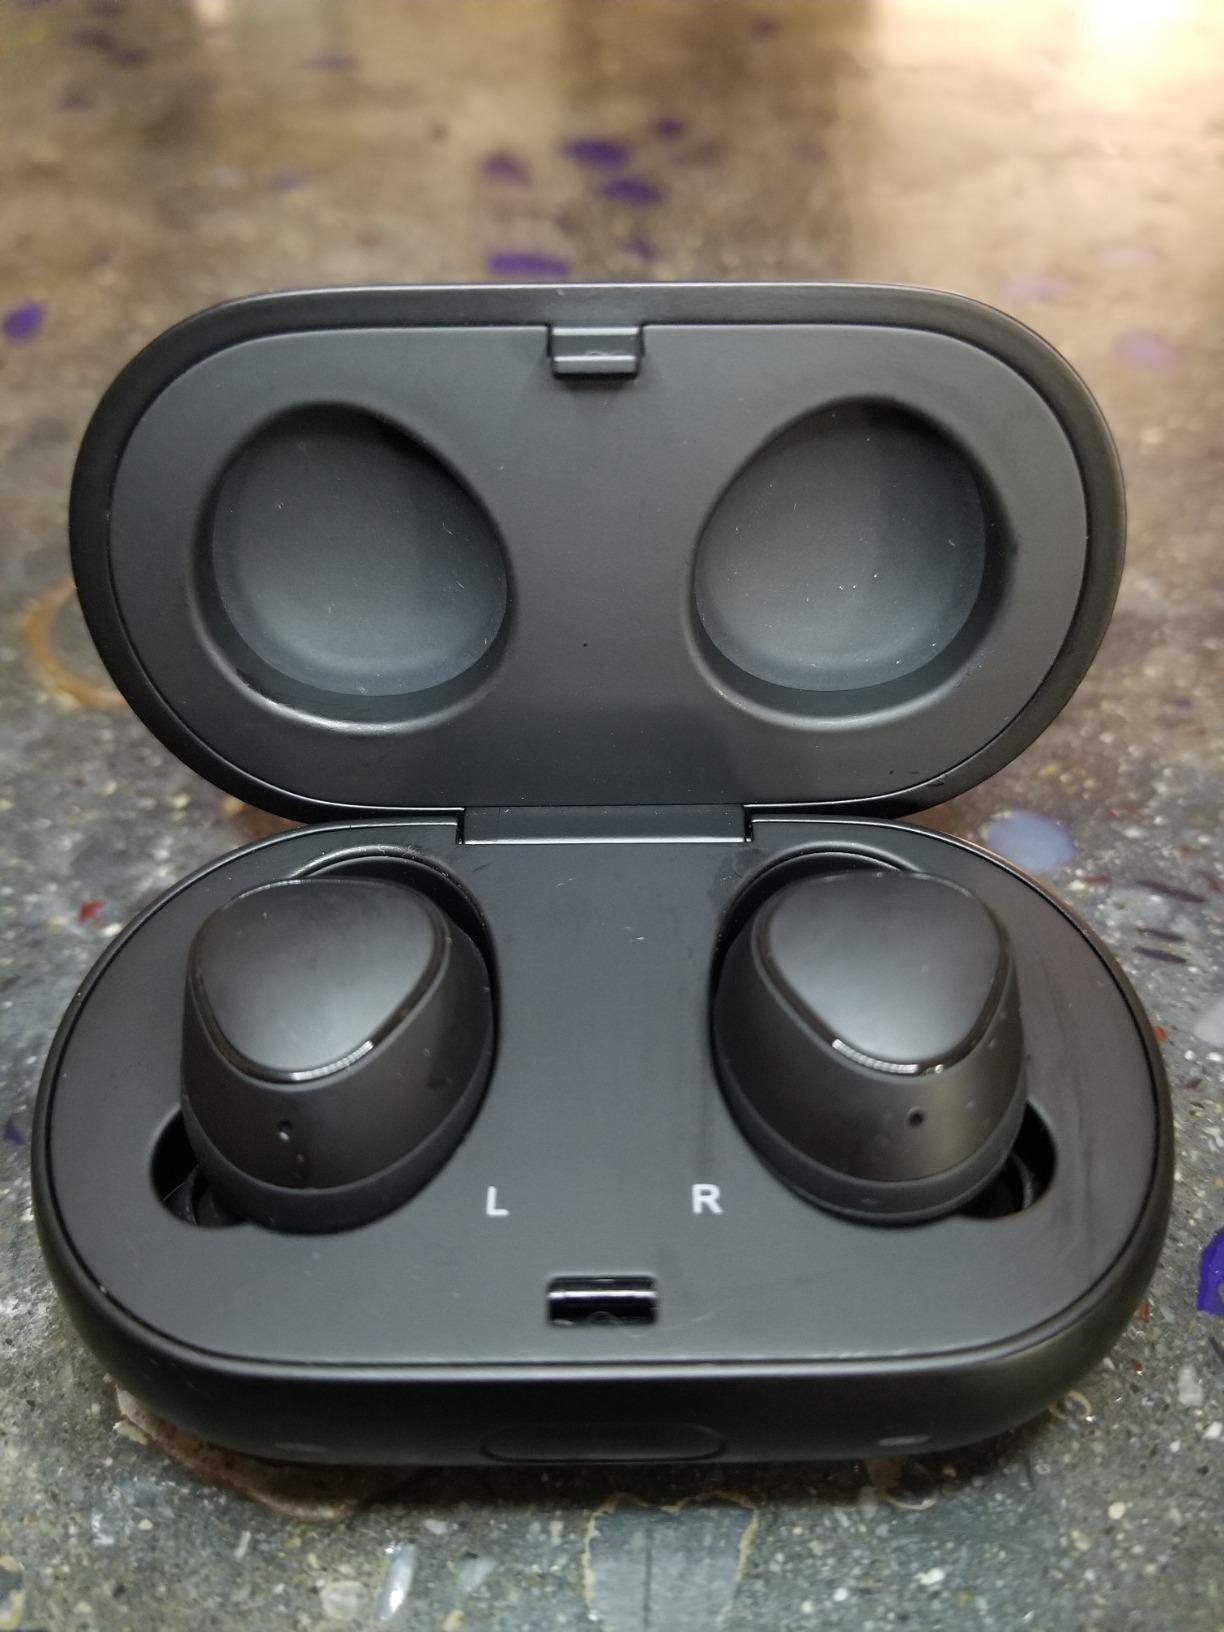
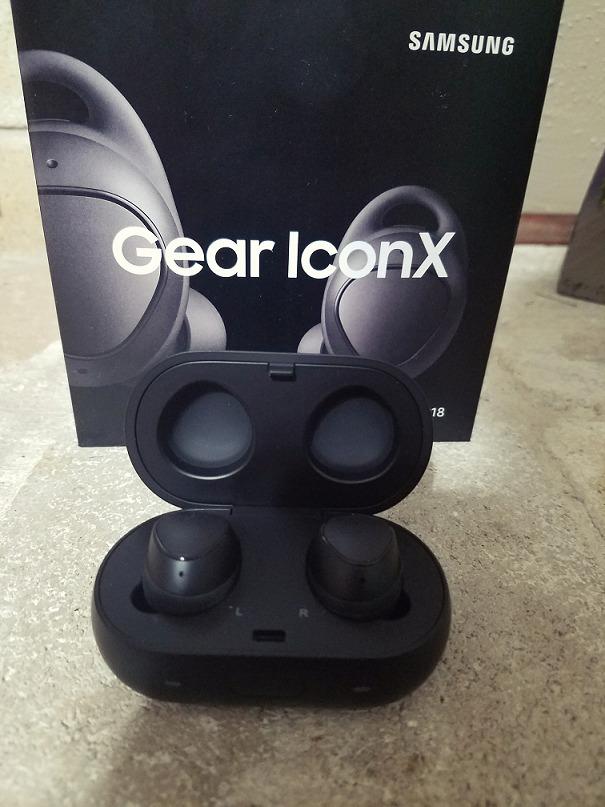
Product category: earbuds
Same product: yes